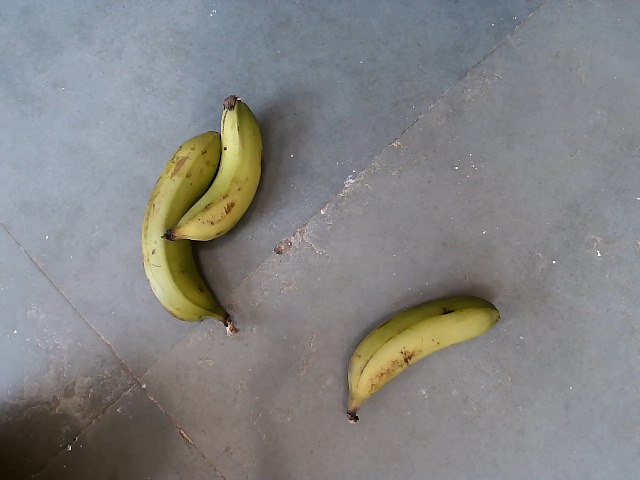
Label: Raw_Banana